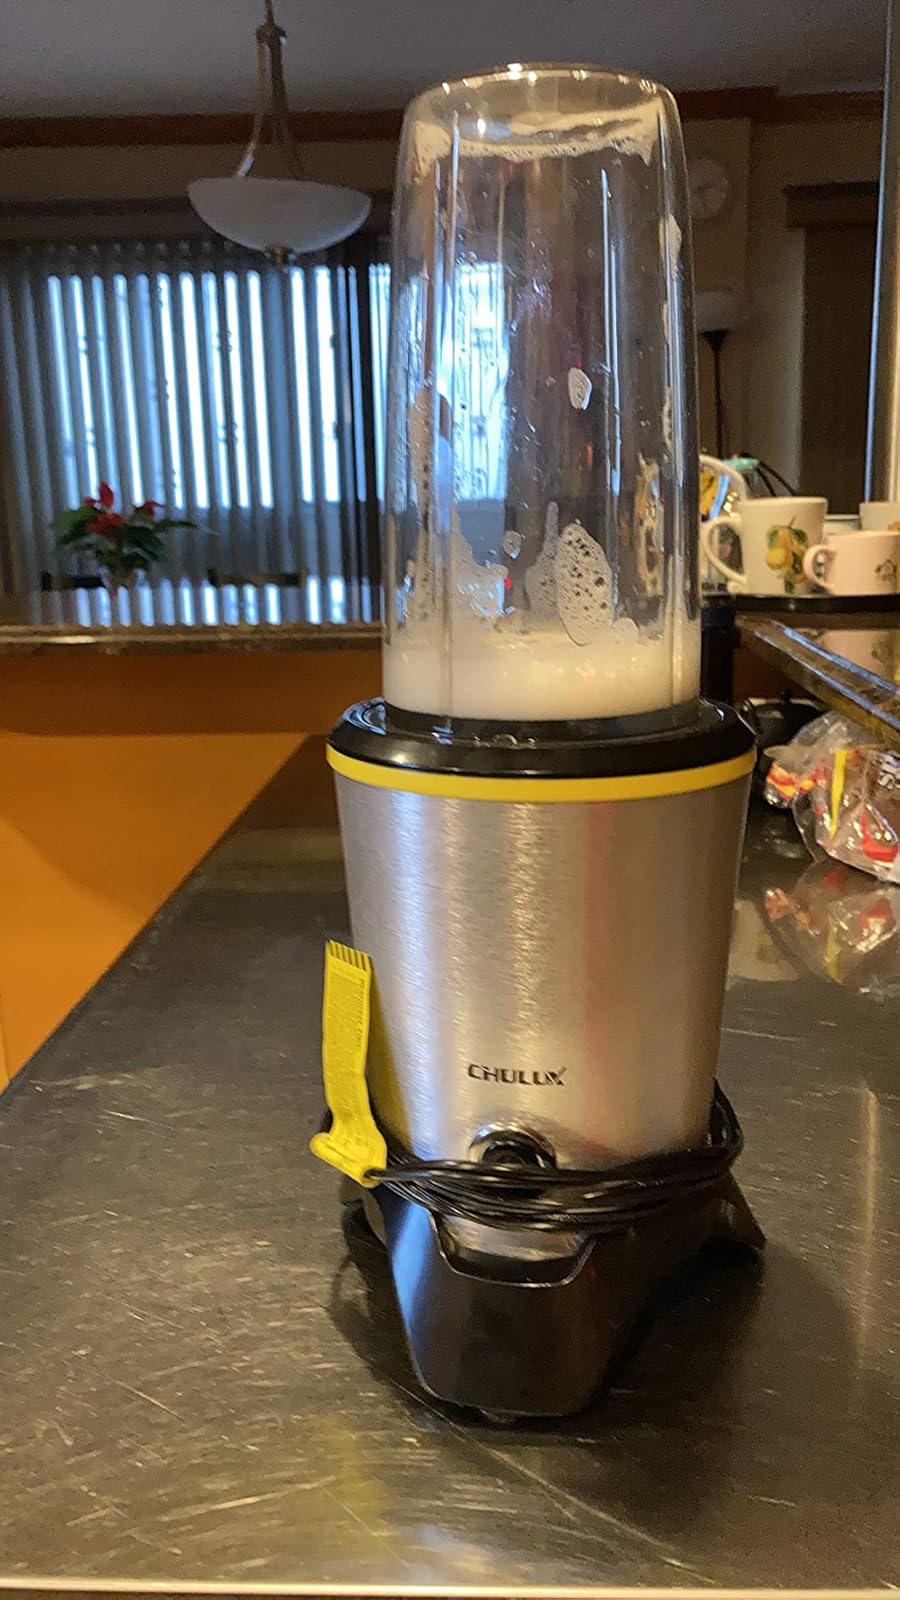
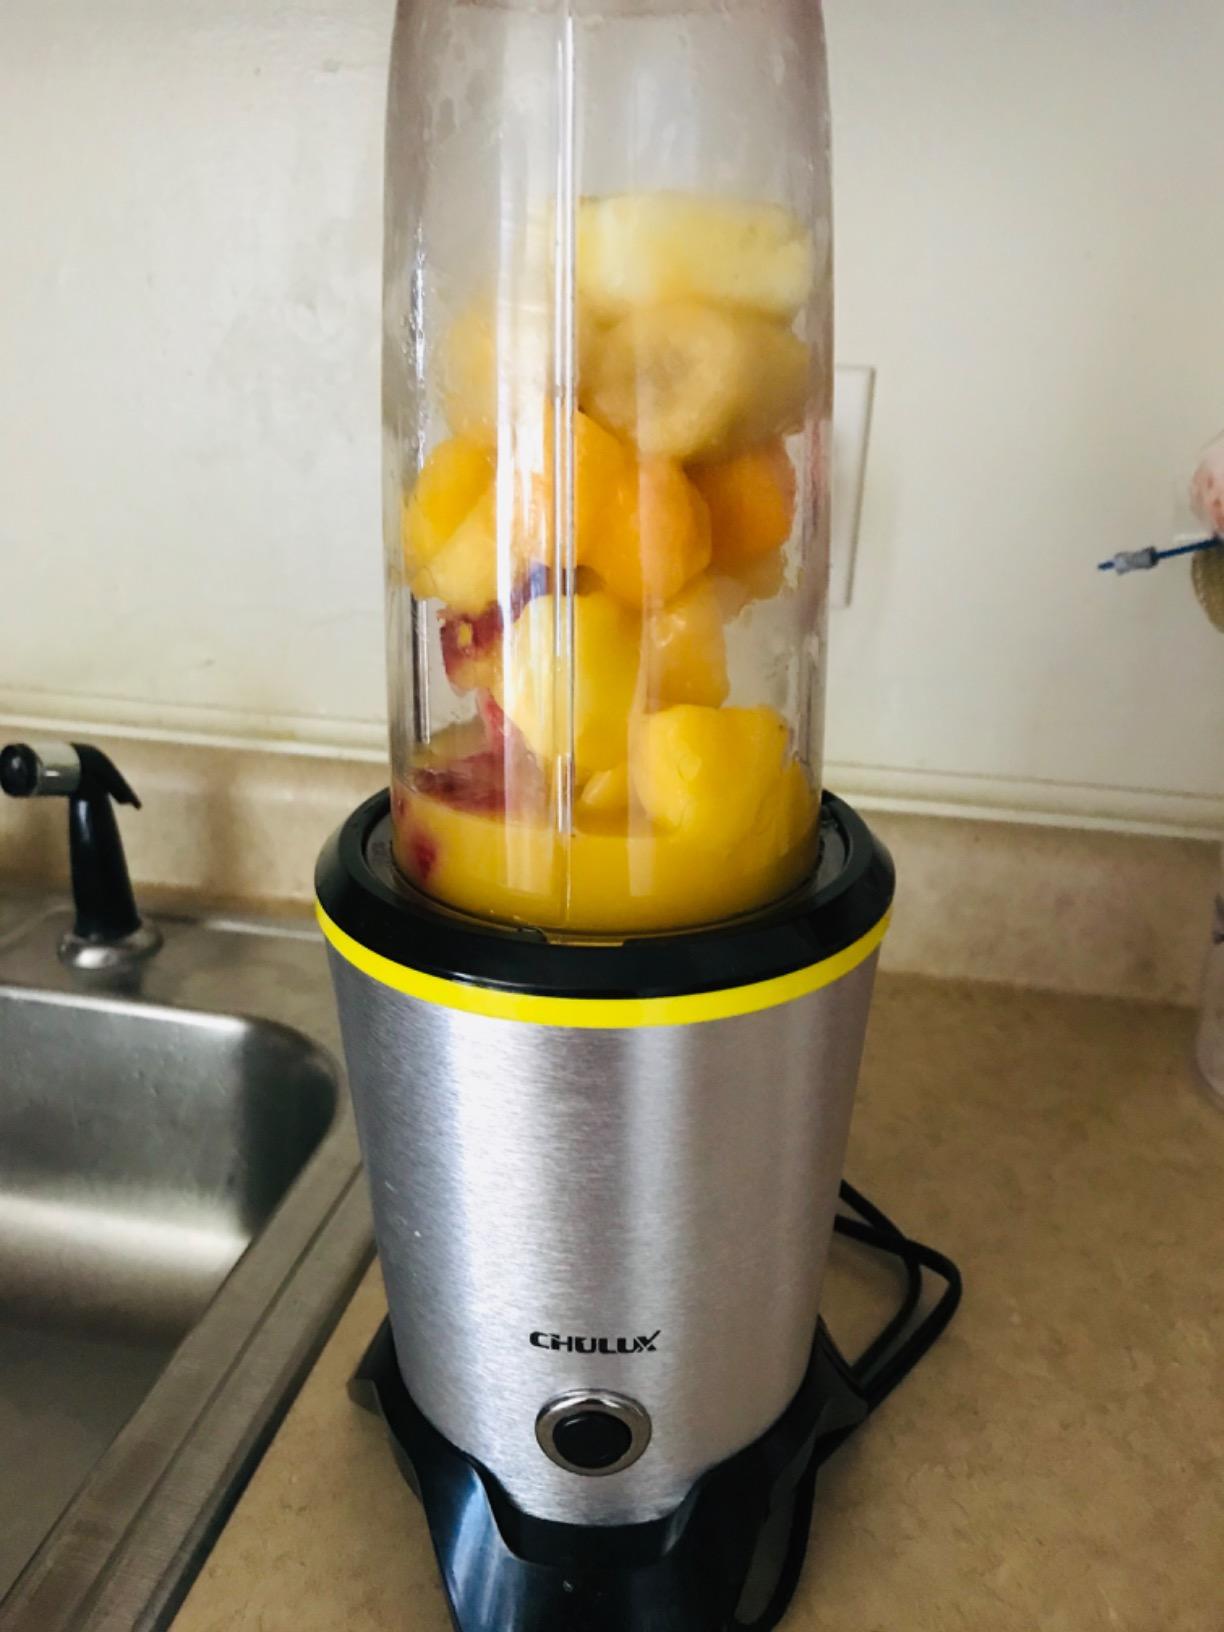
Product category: items_blender
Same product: yes